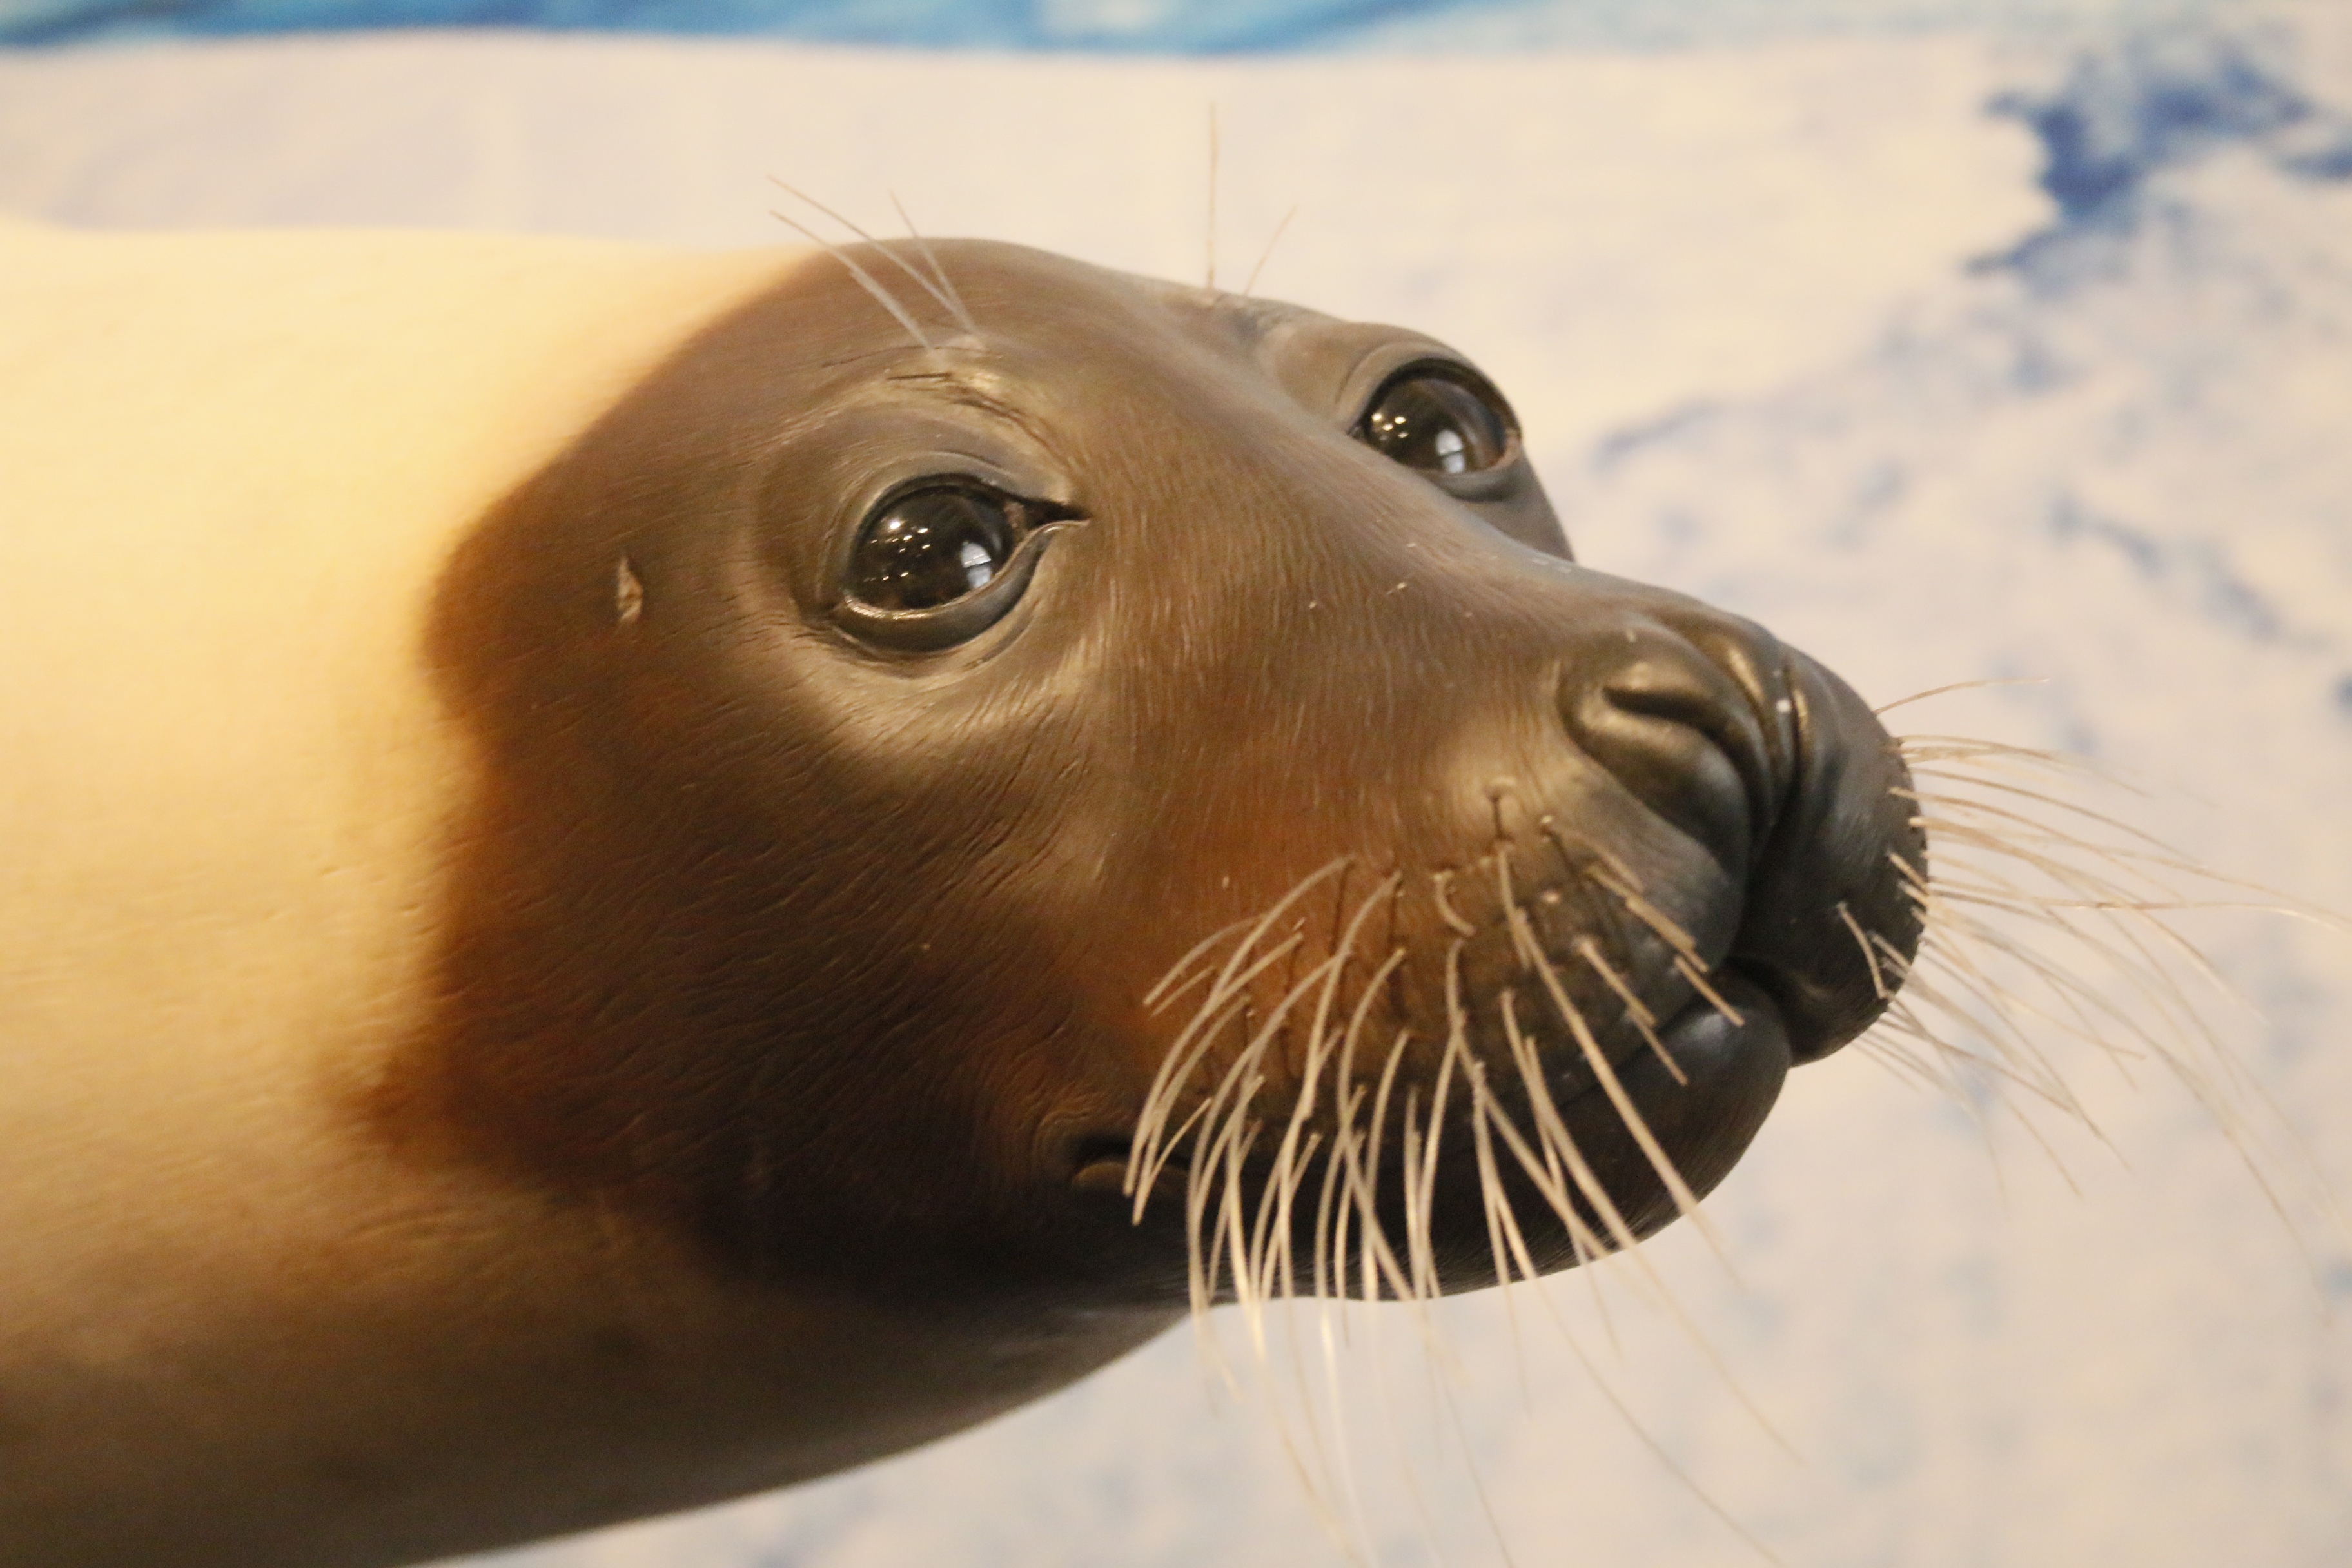
sea, water, ocean, animal, museum, mammal, seal, fauna, close up, eyes, whiskers, snout, walrus, seals, vertebrate, exhibit, harbor seal